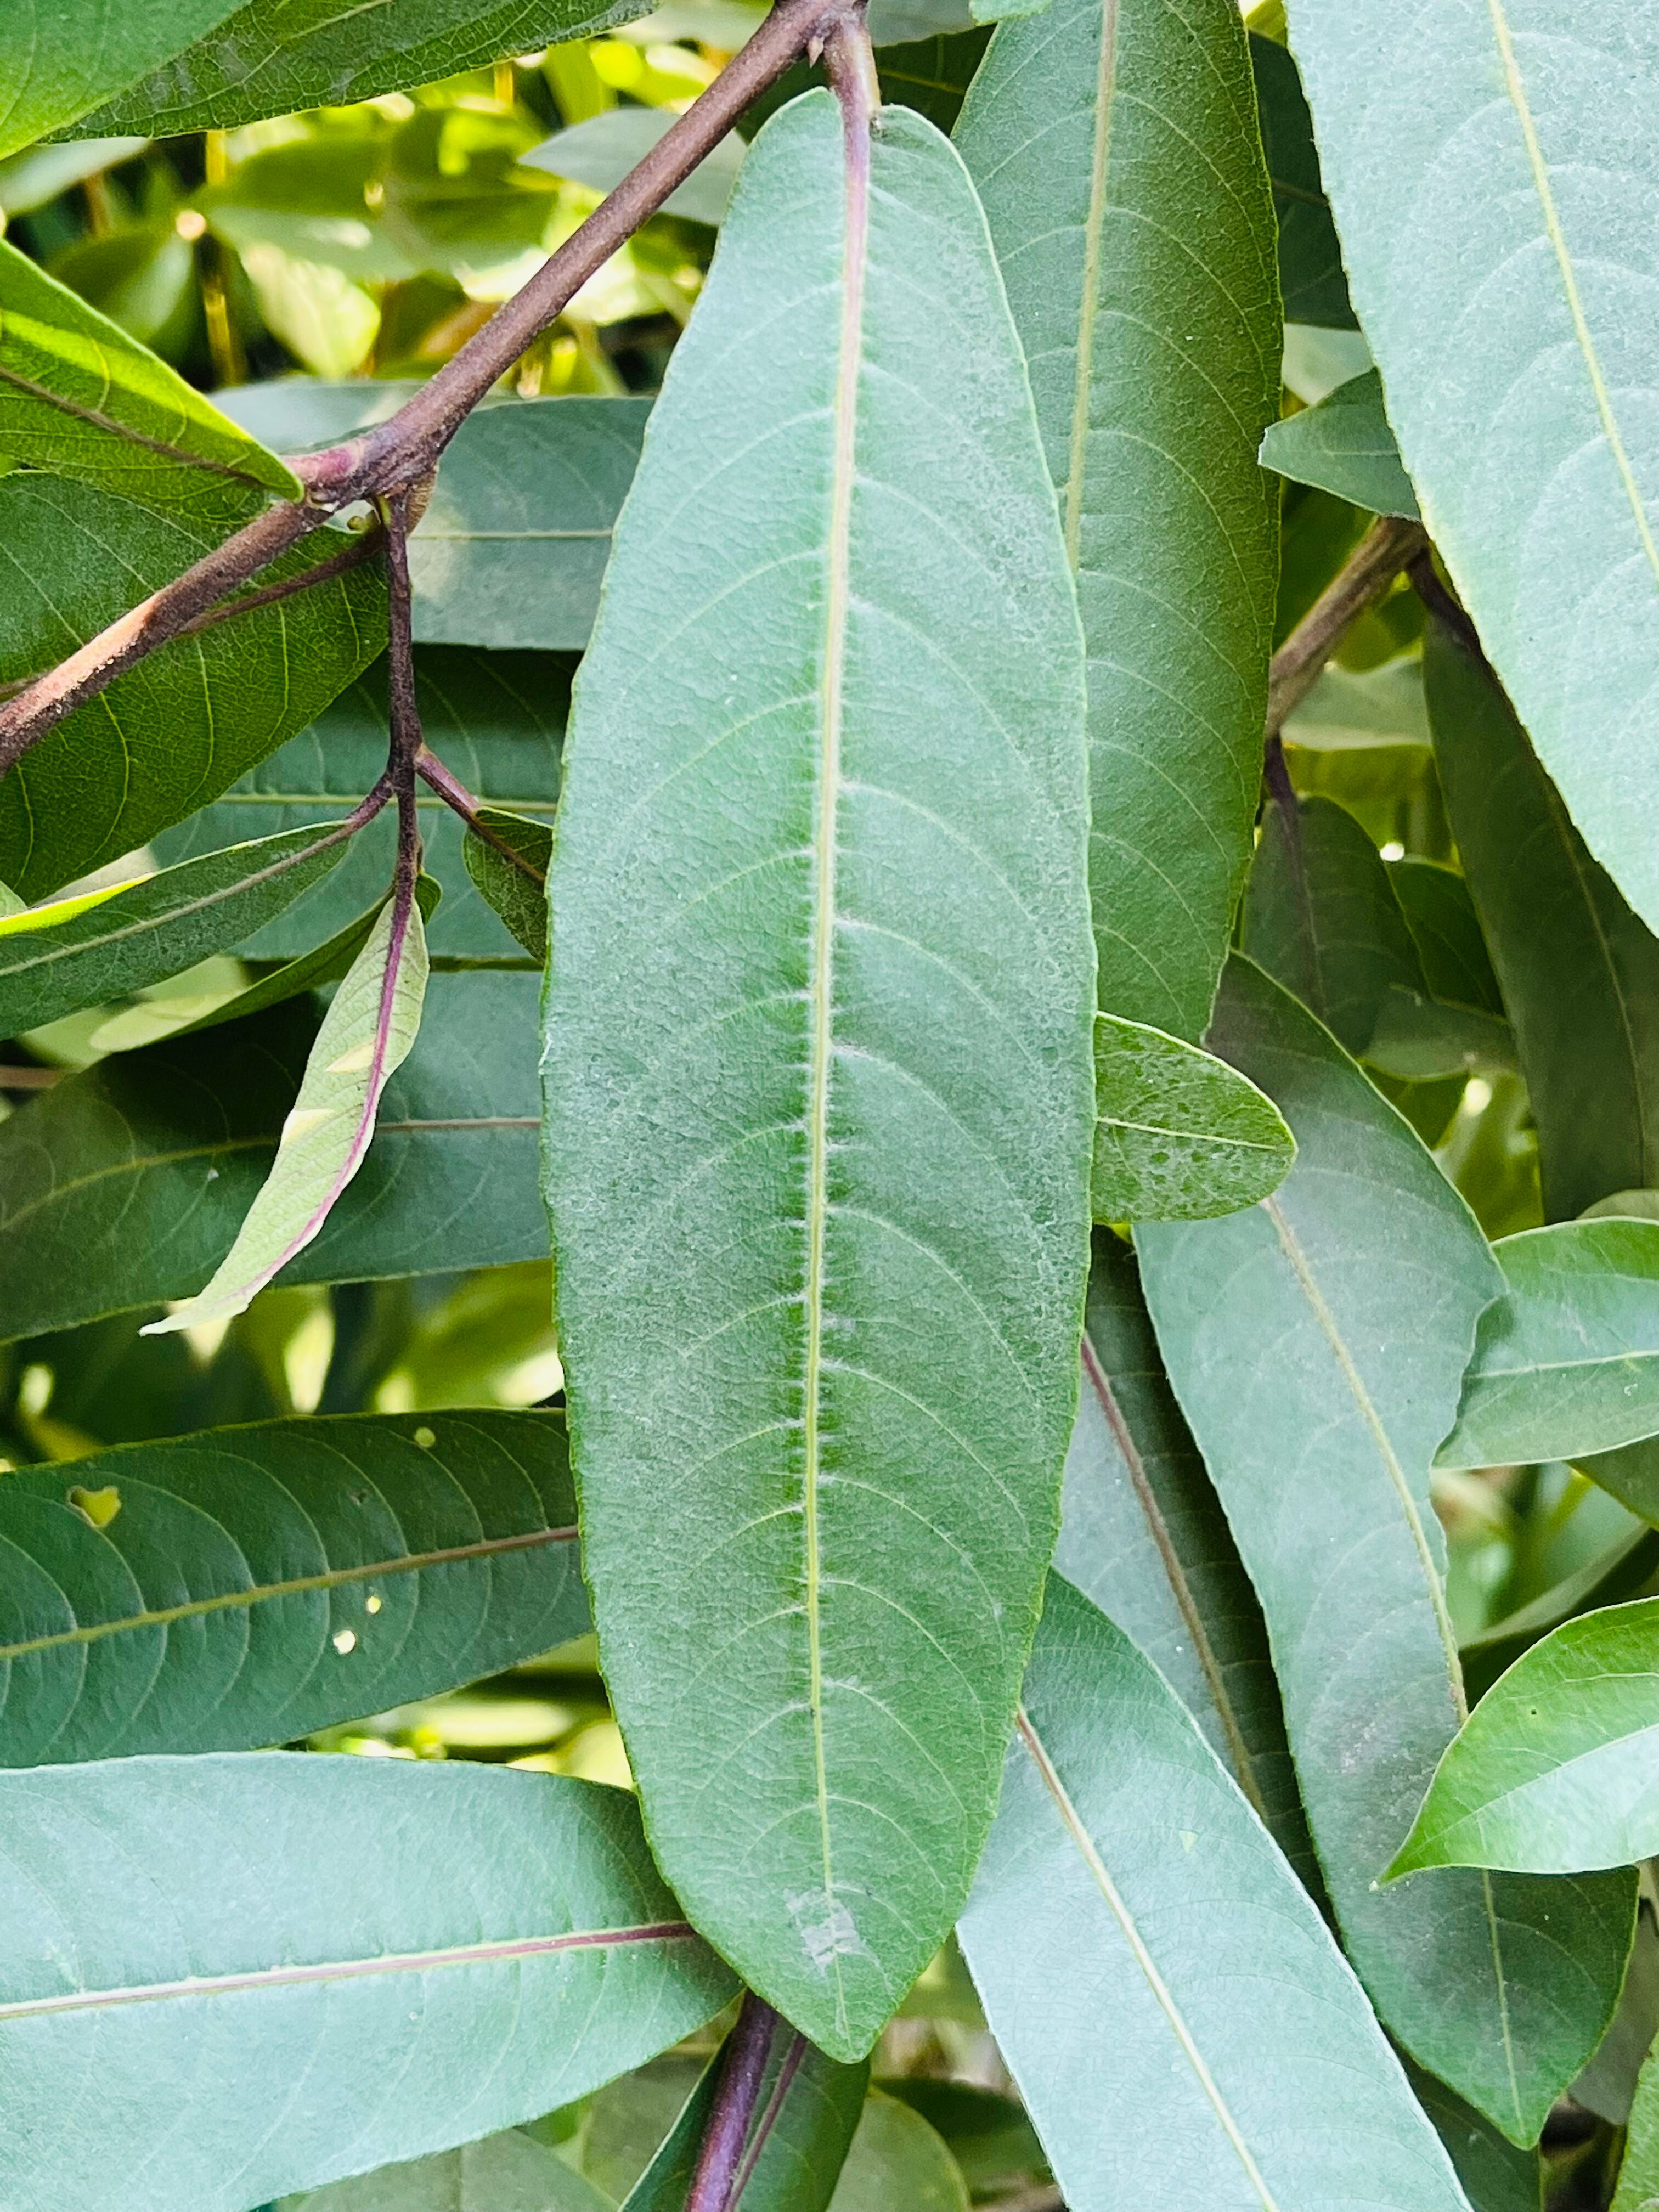
Plant species: terminalia-arjuna